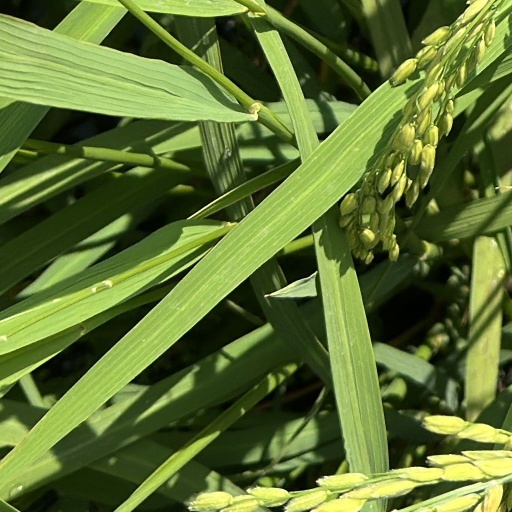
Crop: rice